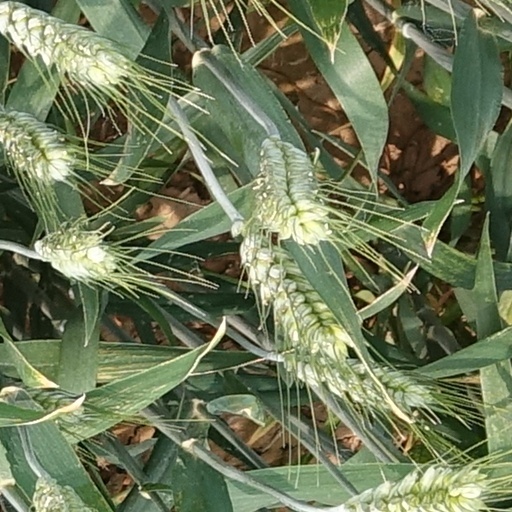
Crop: wheat